Geography of Cornwall

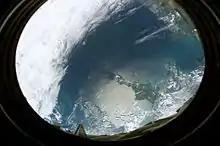
Cornwall seen from the International Space Station

From 1889 to March 2009 Cornwall was administered by Cornwall County Council; the second level of local government included municipal boroughs, urban districts and rural districts, and within each of these were a number of civil parishes. Cornwall consisted from April 1974 to March 2009 of six districts, which are, from west to east: Penwith, Kerrier, Carrick, Restormel, North Cornwall, and Caradon. While traditionally administered as part of Cornwall, the Isles of Scilly are now a separate unitary authority though they are included in the ceremonial county. Natural resources include: granite, slate, tin, copper and kaolinite. Agricultural land: 73.64%; Woodland cover: 7.5%; Other types: 18.86%. The deposits of tin, copper and kaolinite were heavily exploited during the 19th and 20th centuries. Some species of fish are abundant in the coastal waters; the pilchard fishery was of great importance from the late 18th to the early 20th century.